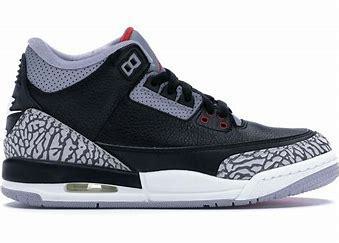
Brand: Jordan
Model: 3 Retro